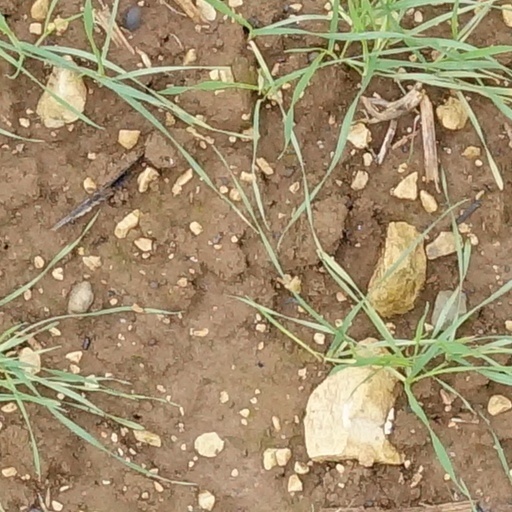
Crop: wheat